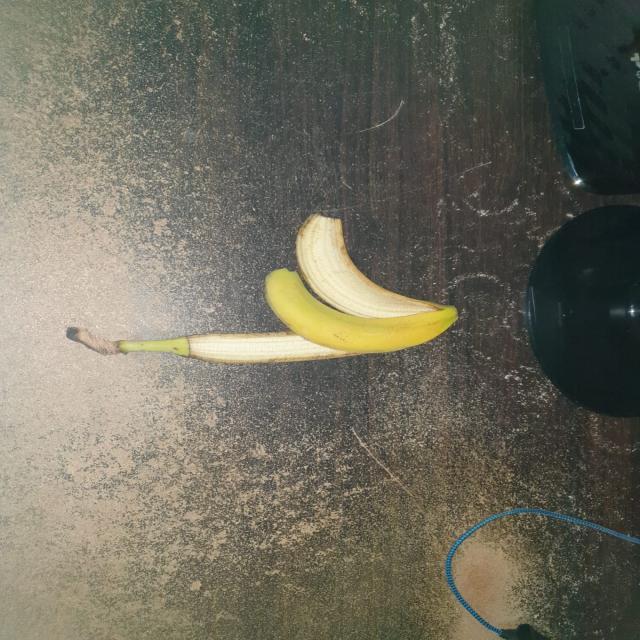
Label: bananas